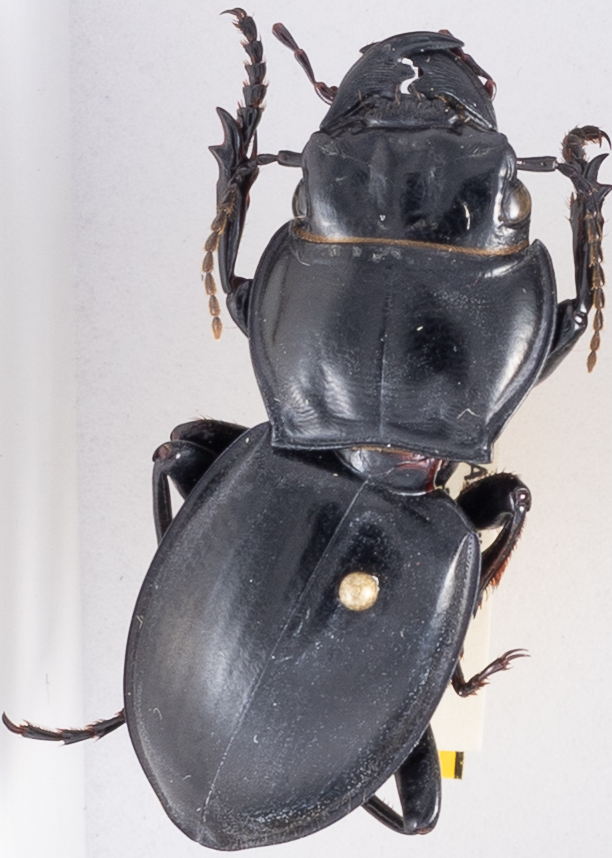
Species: Pasimachus californicus
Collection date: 2020-08-10
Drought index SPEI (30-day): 0.992
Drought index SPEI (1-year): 0.746
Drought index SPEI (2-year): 2.09